Jacobean debate on the Union

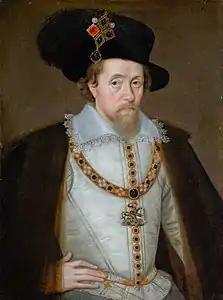
James I and VI, 1604 portrait by John de Critz the Elder, wearing the "Mirror of Great Britain" jewel in his hat. James pawned the jewel in 1625.

The Jacobean debate on the Union took place in the early years of the reign of James I of England, who came to the English throne in 1603 as James VI of Scotland, and was interested in uniting his Kingdoms of England (including Wales) and Scotland. With one monarch on the two thrones there was "de facto" a "regnal union", but since James was very widely accepted in England, the debate was not on that plane. A political union was more controversial and is often referred to as a "statutory union", underlining the fact that the legal systems and institutions involved were different, and had had distinct historical paths. That wider union did not in fact come about in the 17th century (apart from the arrangements of the 1650s under the Commonwealth), but at the time of the Union of England and Scotland in 1707, arguments from the earlier period were again put into circulation.